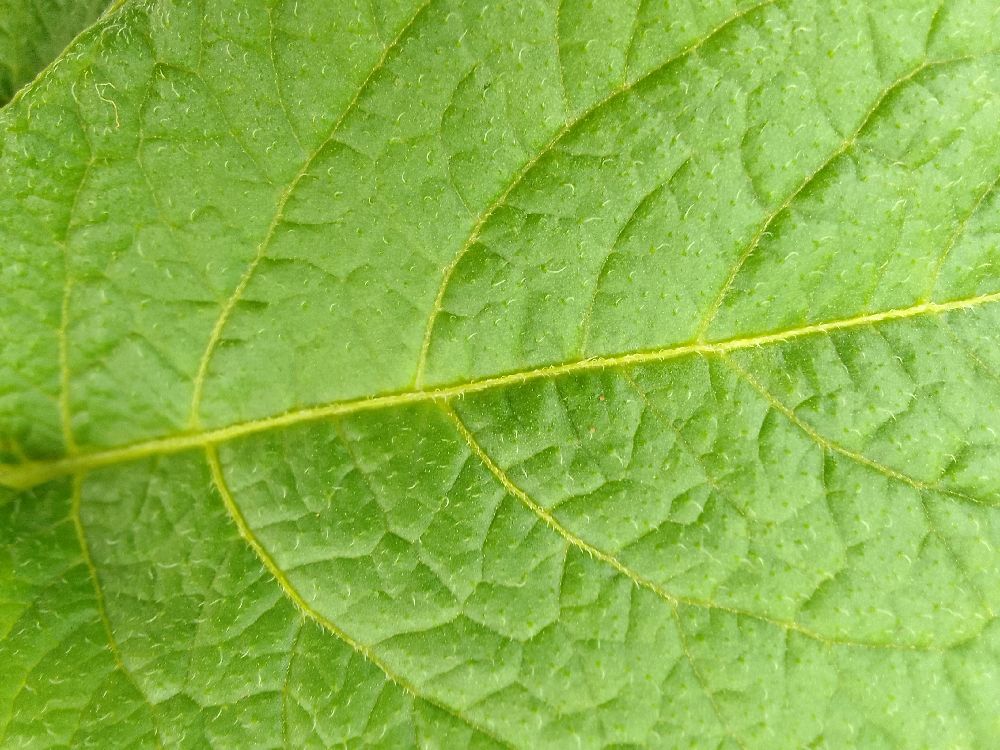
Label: Healthy